Li Chun (warlord)

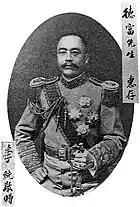
picture given by Li Chun to Tokutomi Soho.

During the 1911 Xinhai Revolution, he was part of the First Army, which fought against the revolutionaries of the Wuchang Uprising, commanding the 11th Brigade of the Beiyang Army's 6th Division. Li was promoted to command of the 6th Division after the previous commander, Wu Luzhen, was made acting governor of Shanxi.